Amauri Sanit

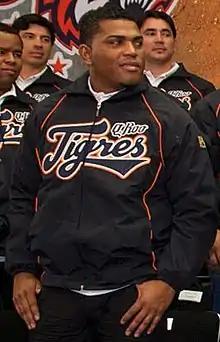
Sanit with Tigres de Quintana Roo at Los Pinos in 2013

Amauri Sanit Sabouren (born July 4, 1979) is a Cuban former professional baseball pitcher. Sanit played for the Industriales of the Cuban National Series before defecting from Cuba in 2006. He pitched in Major League Baseball for the New York Yankees in 2011, before joining the Tigres in 2012.